Roslagsleden

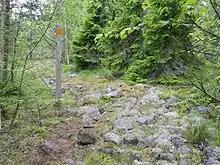
The trail is clearly marked with orange paint on trees and other objects.

Roslagsleden (Roslags Trail) is a 190 km long hiking trail in Stockholm County, Sweden.